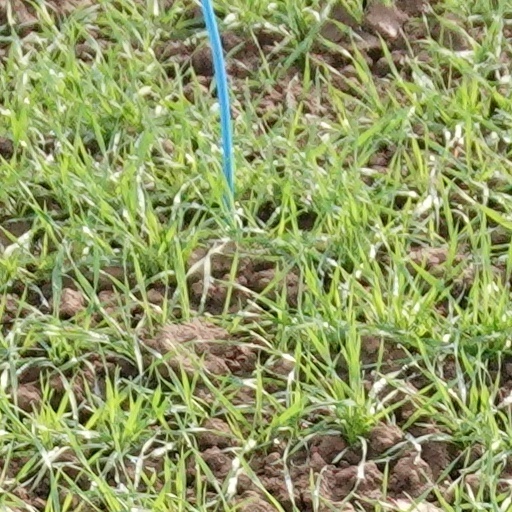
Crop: wheat